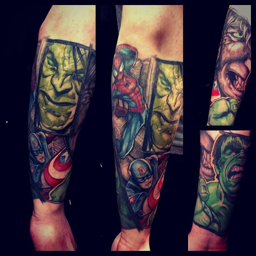
ill just leave this here .